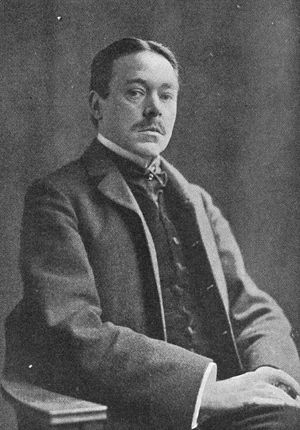
Hjalmar Söderberg
Hjalmar Söderberg var en svensk forfatter.